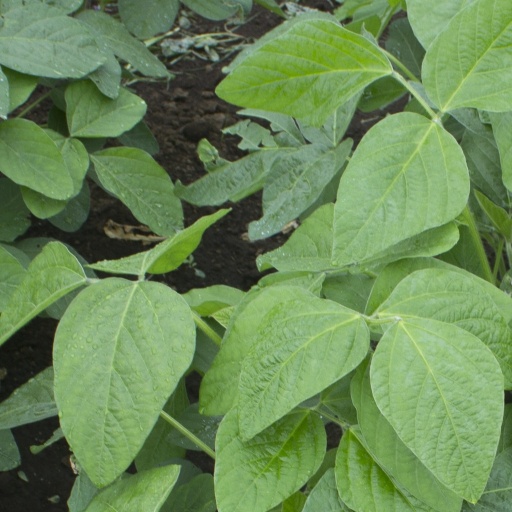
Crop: soybean